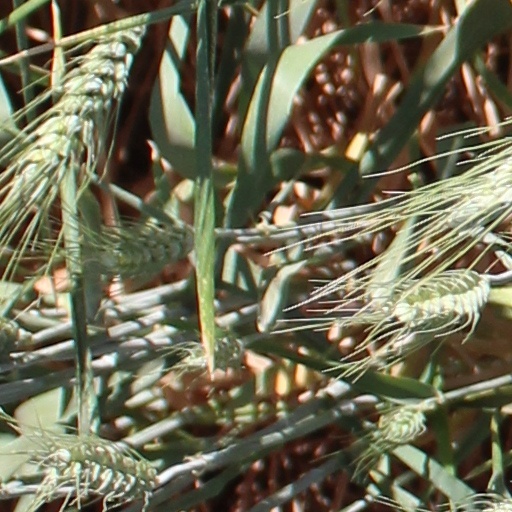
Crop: wheat